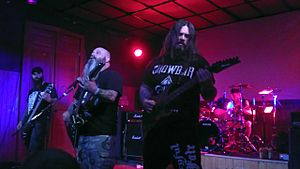
Sludge metal
Sludge metal-bandet Crowbar under concert
Sludge metal er en heavy metal-undergenre, som er en blanding mellem doom metal og hardcore punk.